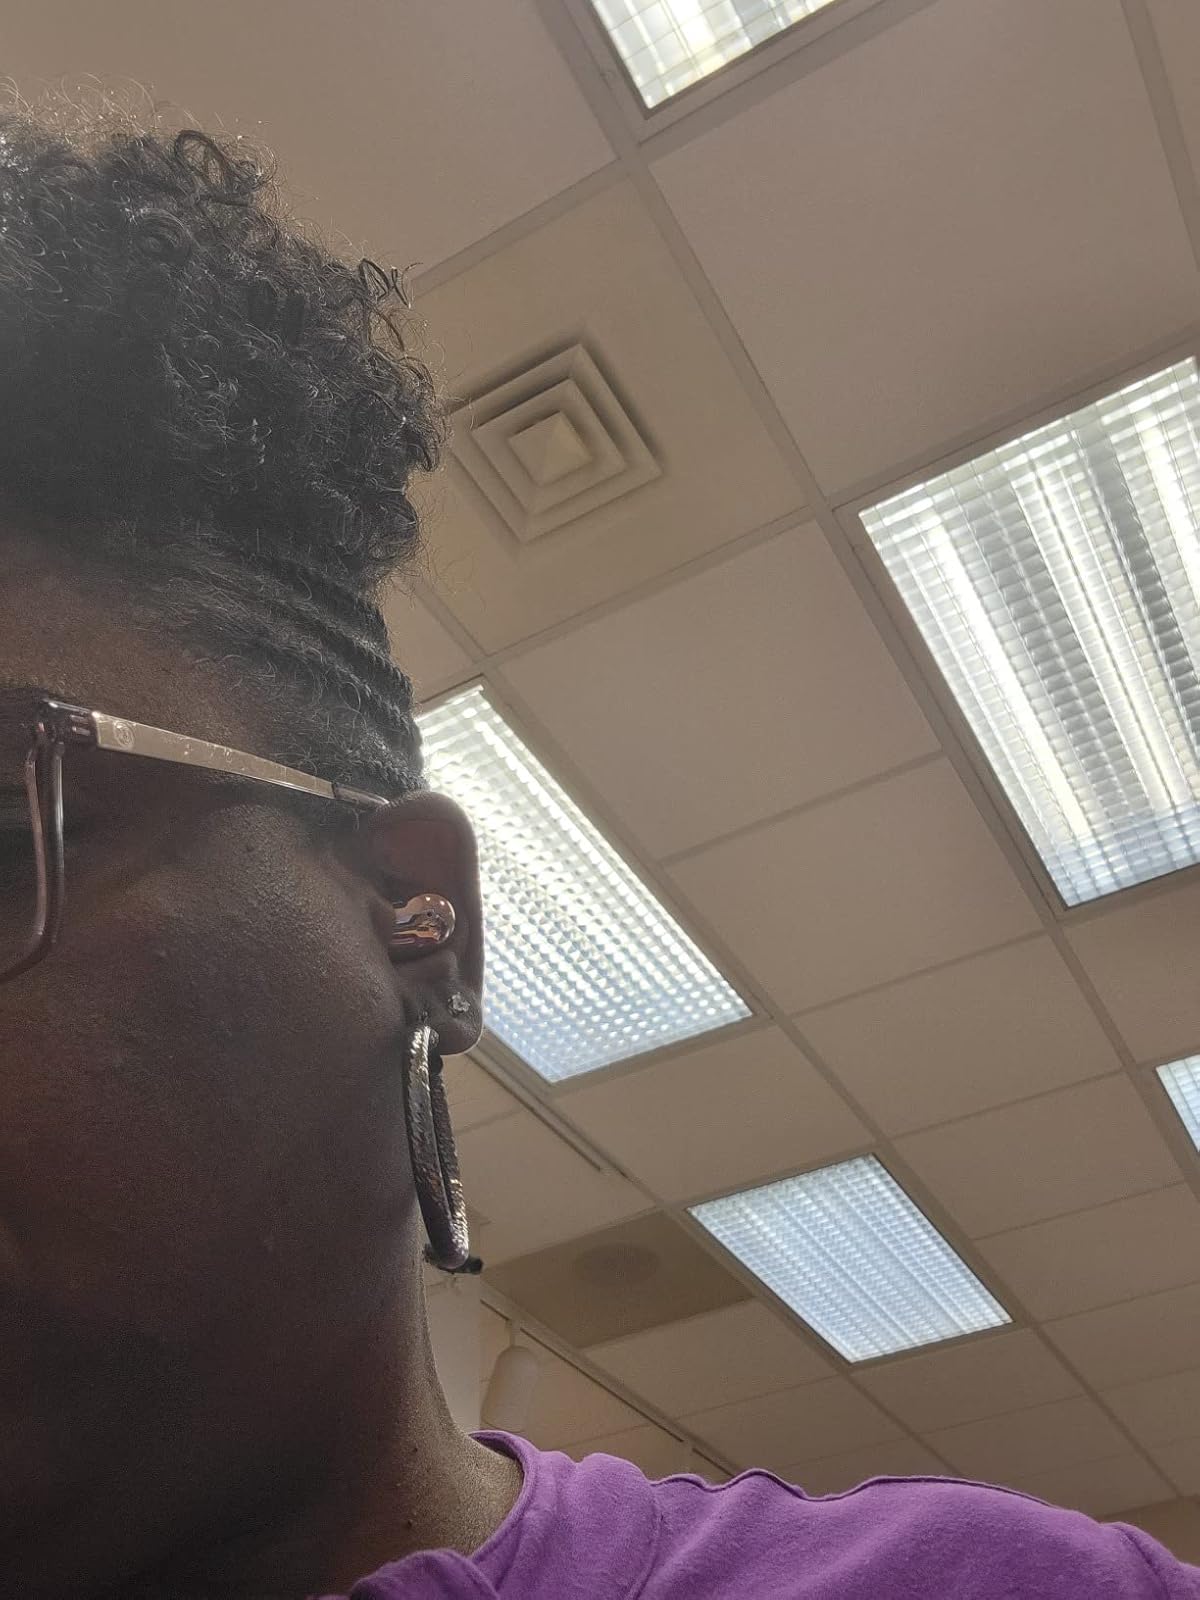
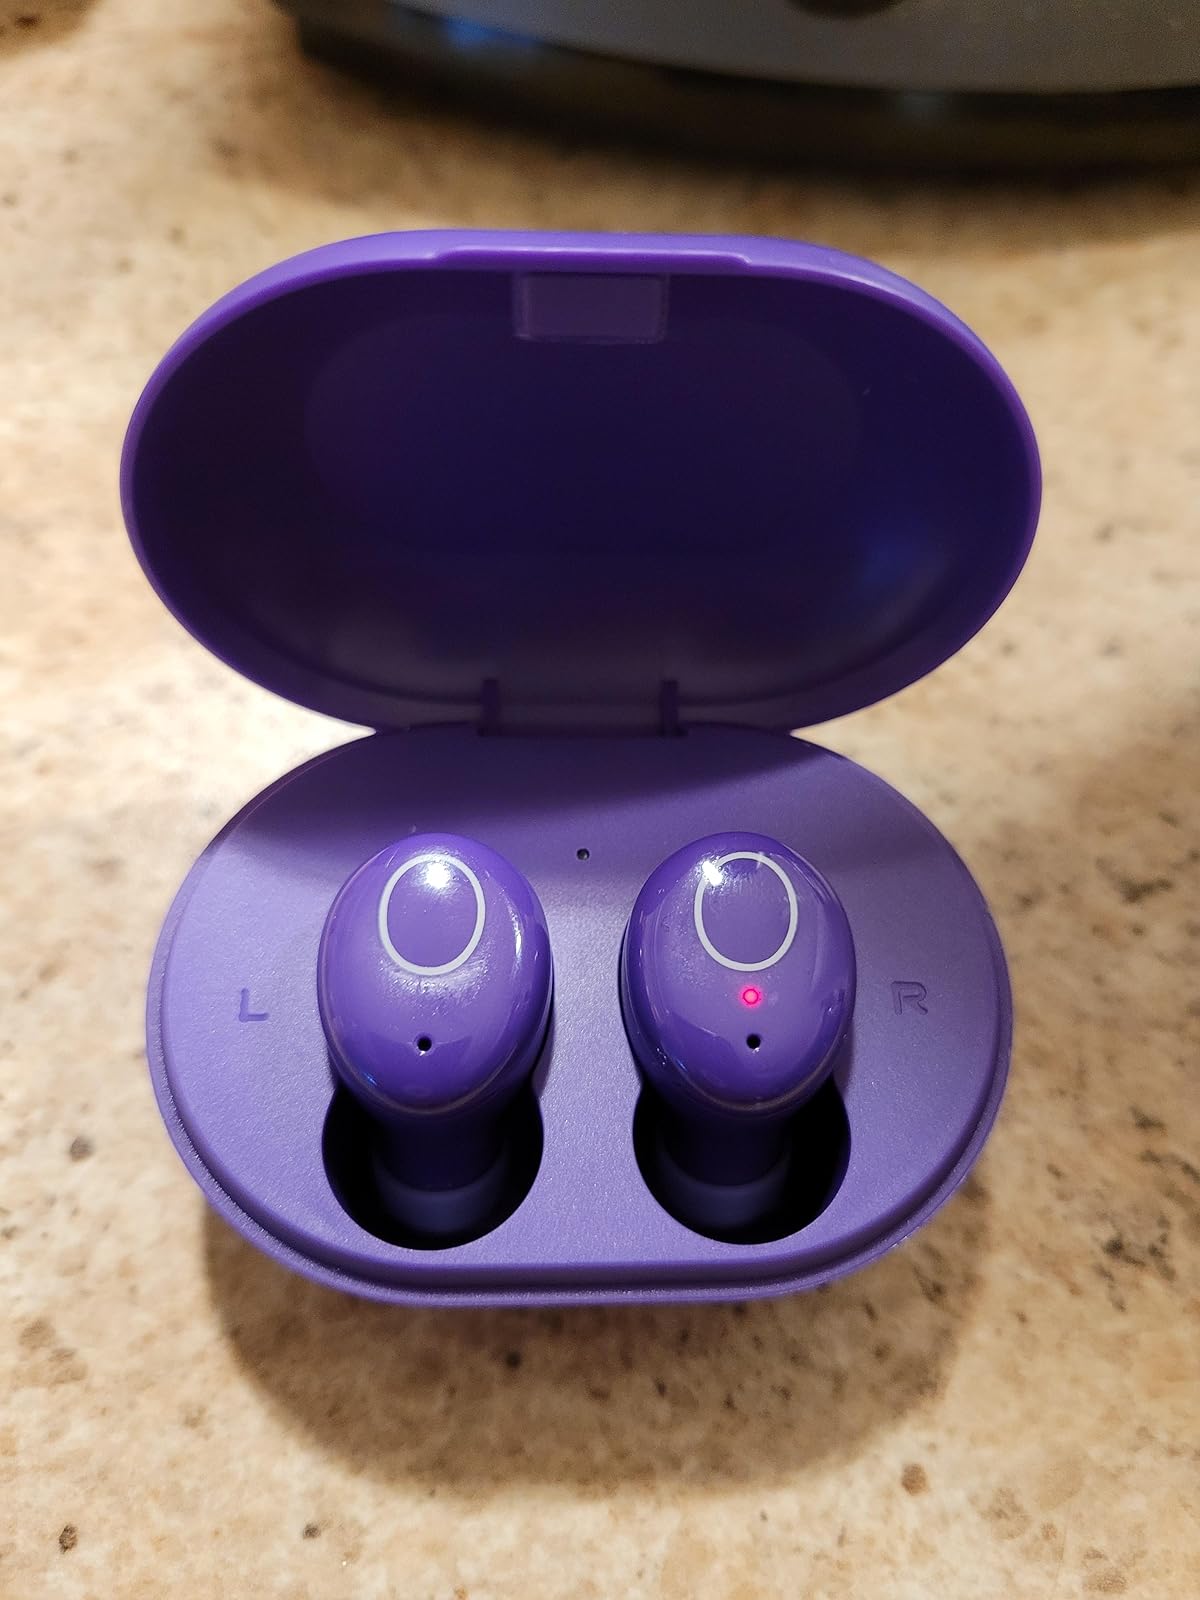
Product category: earbuds
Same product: no